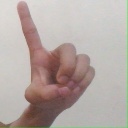
अक्षर: ड